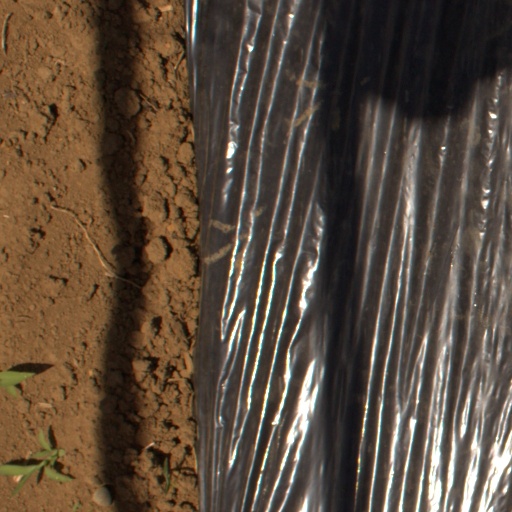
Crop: Jerusalem artichoke